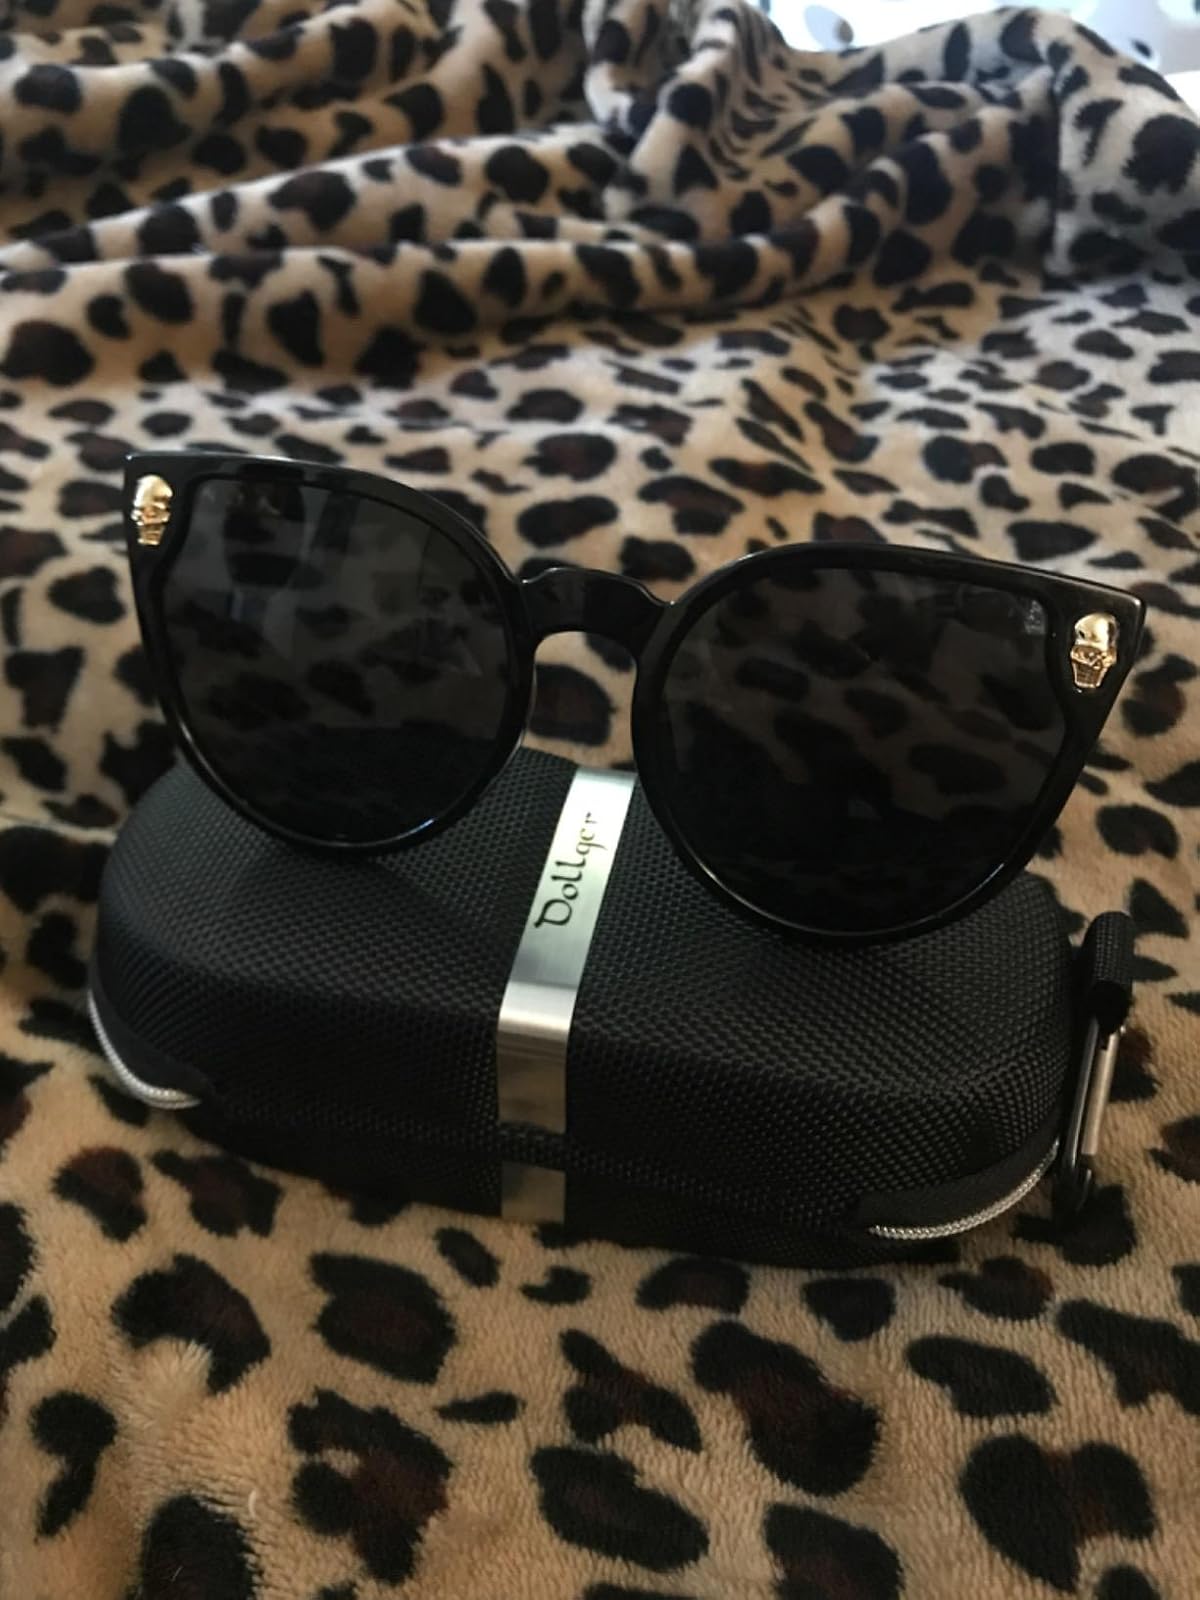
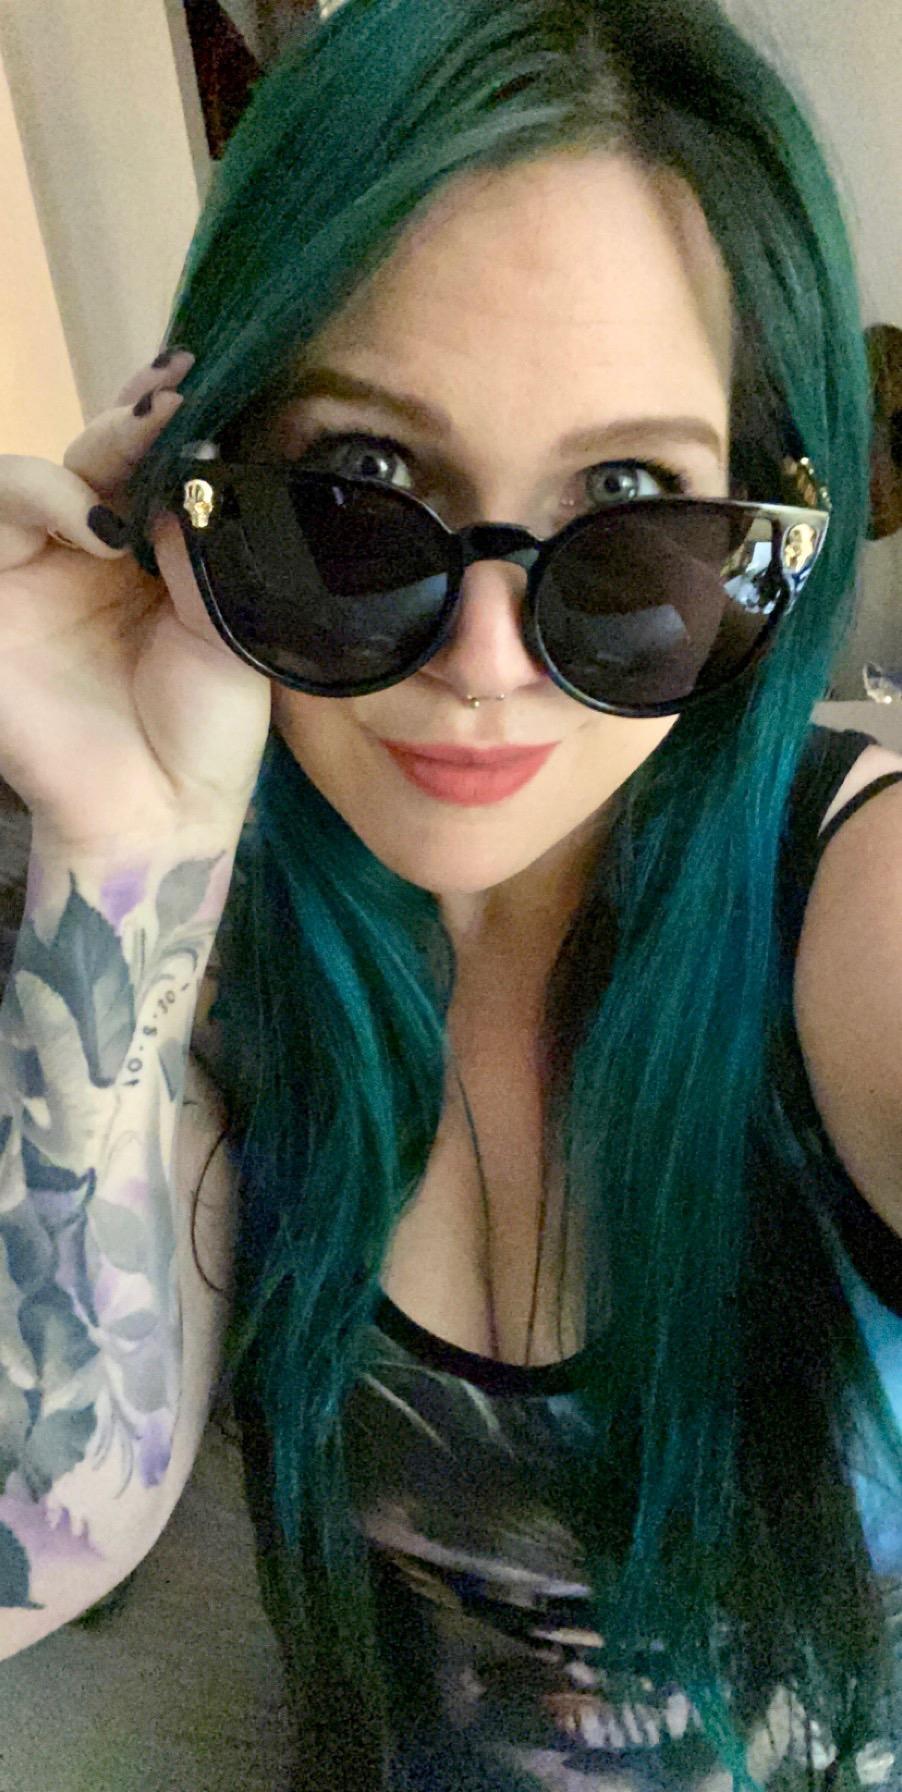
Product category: accessories_sunglasses
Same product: yes